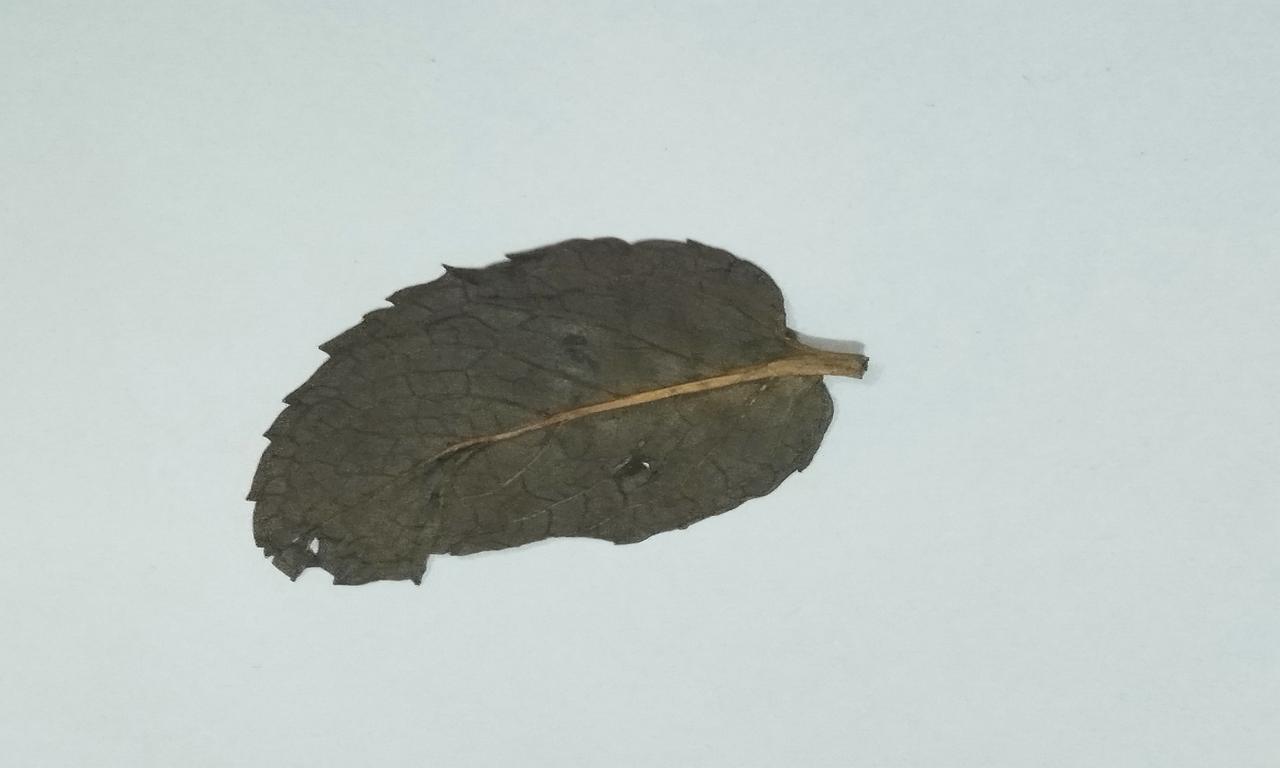
Label: Dried